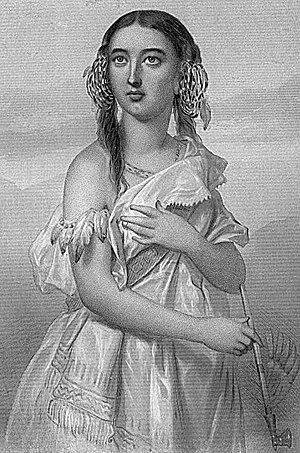
Pocahontas est une Amérindienne de la confédération de tribus Powhatans, fille de Nonoma Winanuske Matatiske et Wahunsunacock.